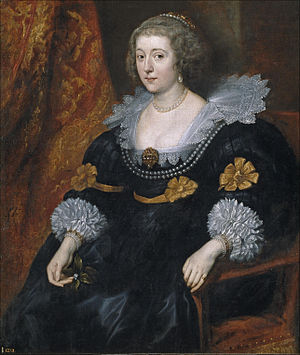
Amalia af Solms-Braunfels
Amalia af Solms-Braunfels. Portræt af Anthonis van Dyck.
Amalia af Solms-Braunfels var fyrstinde af Oranien.